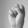
ASL letter: S